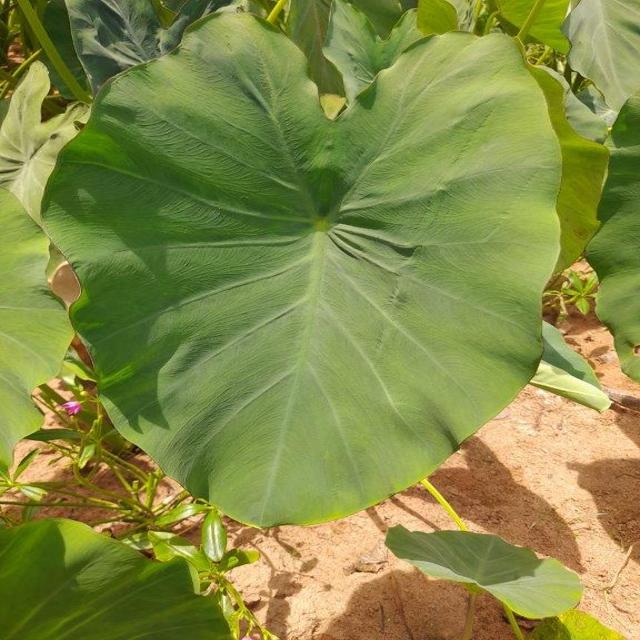
Label: Healthy